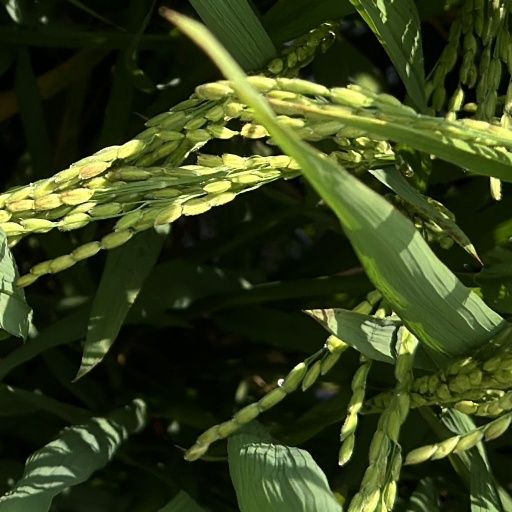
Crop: rice